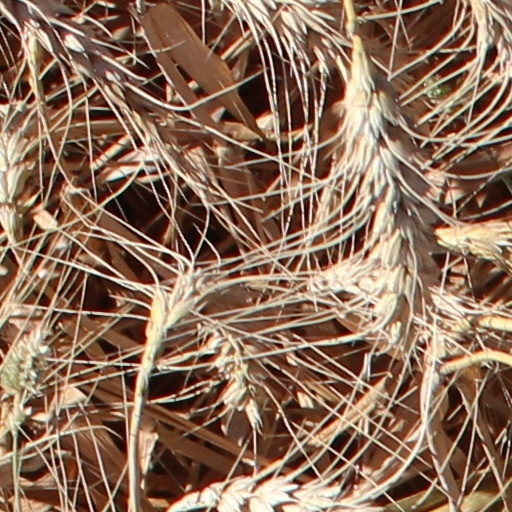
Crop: wheat